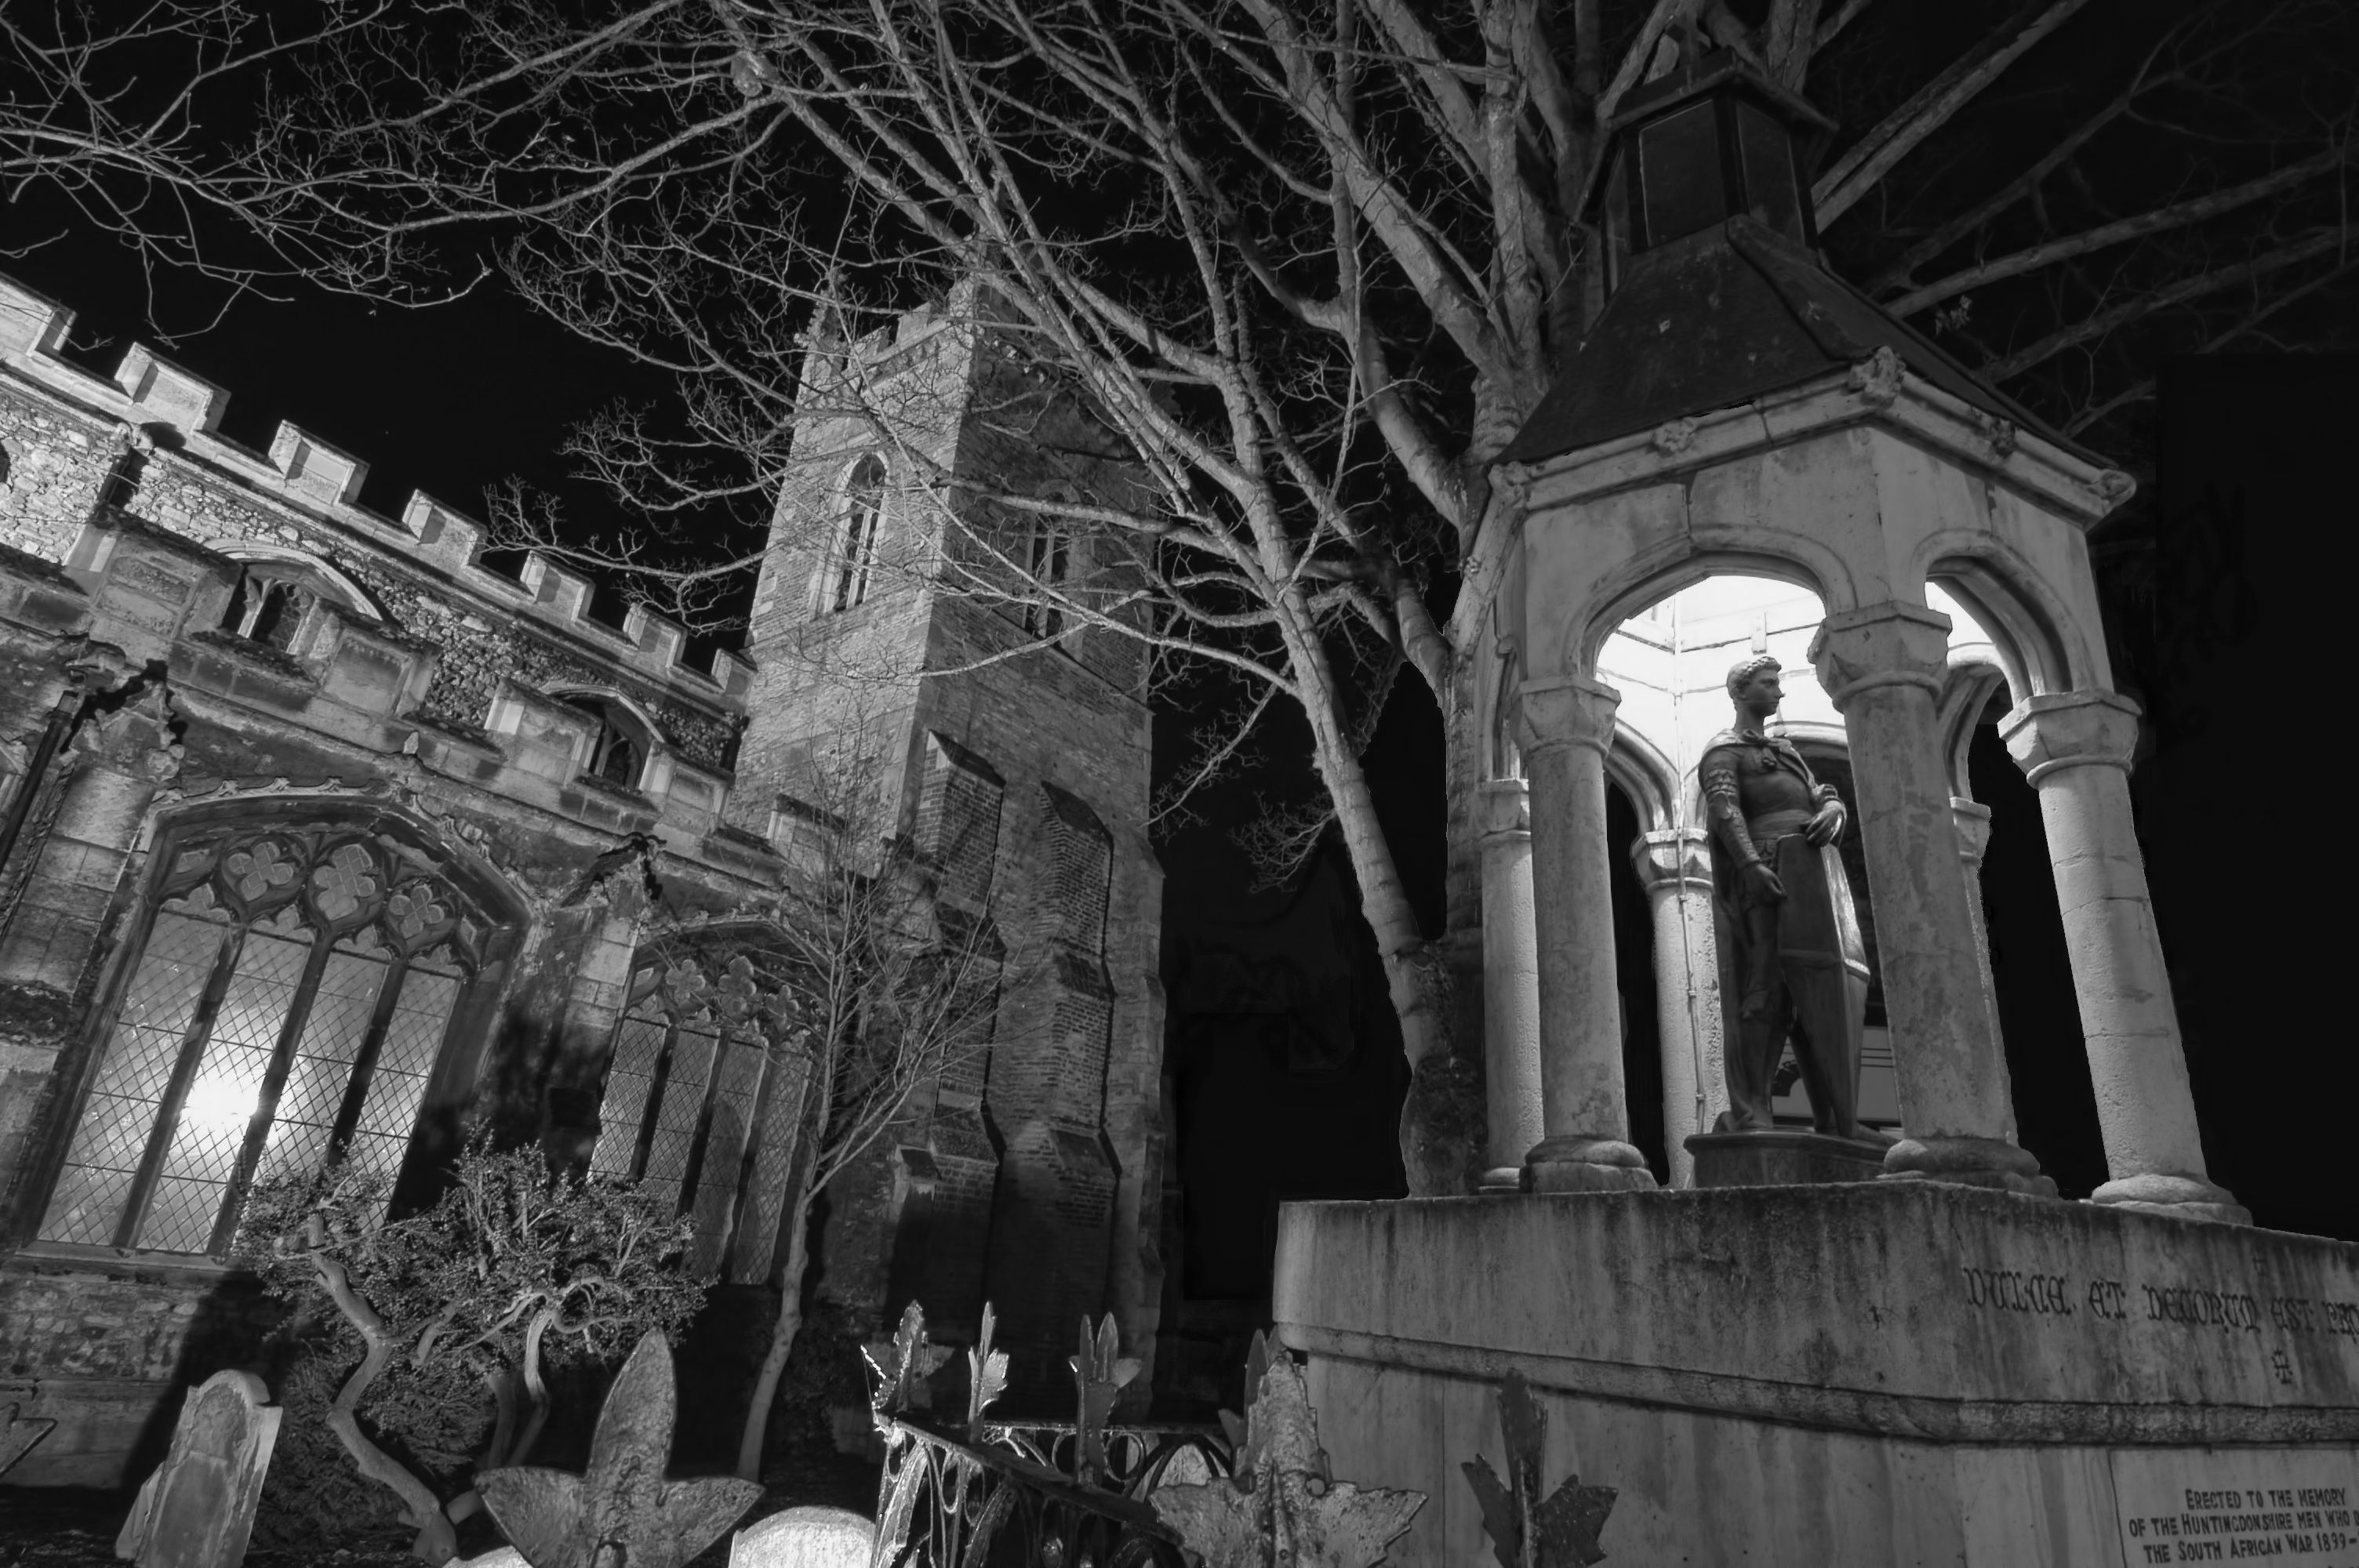
black and white, night, statue, darkness, church, cathedral, monochrome, place of worship, temple, photograph, huntingdon, monochrome photography, ancient history